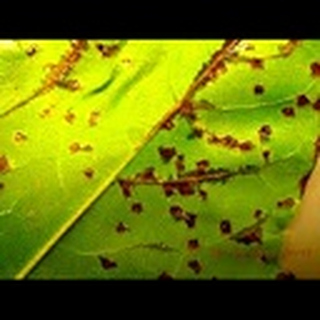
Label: cotton_bacterial_blight